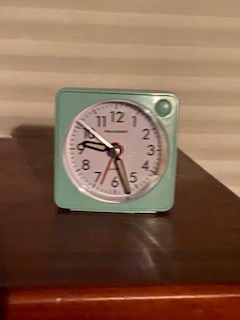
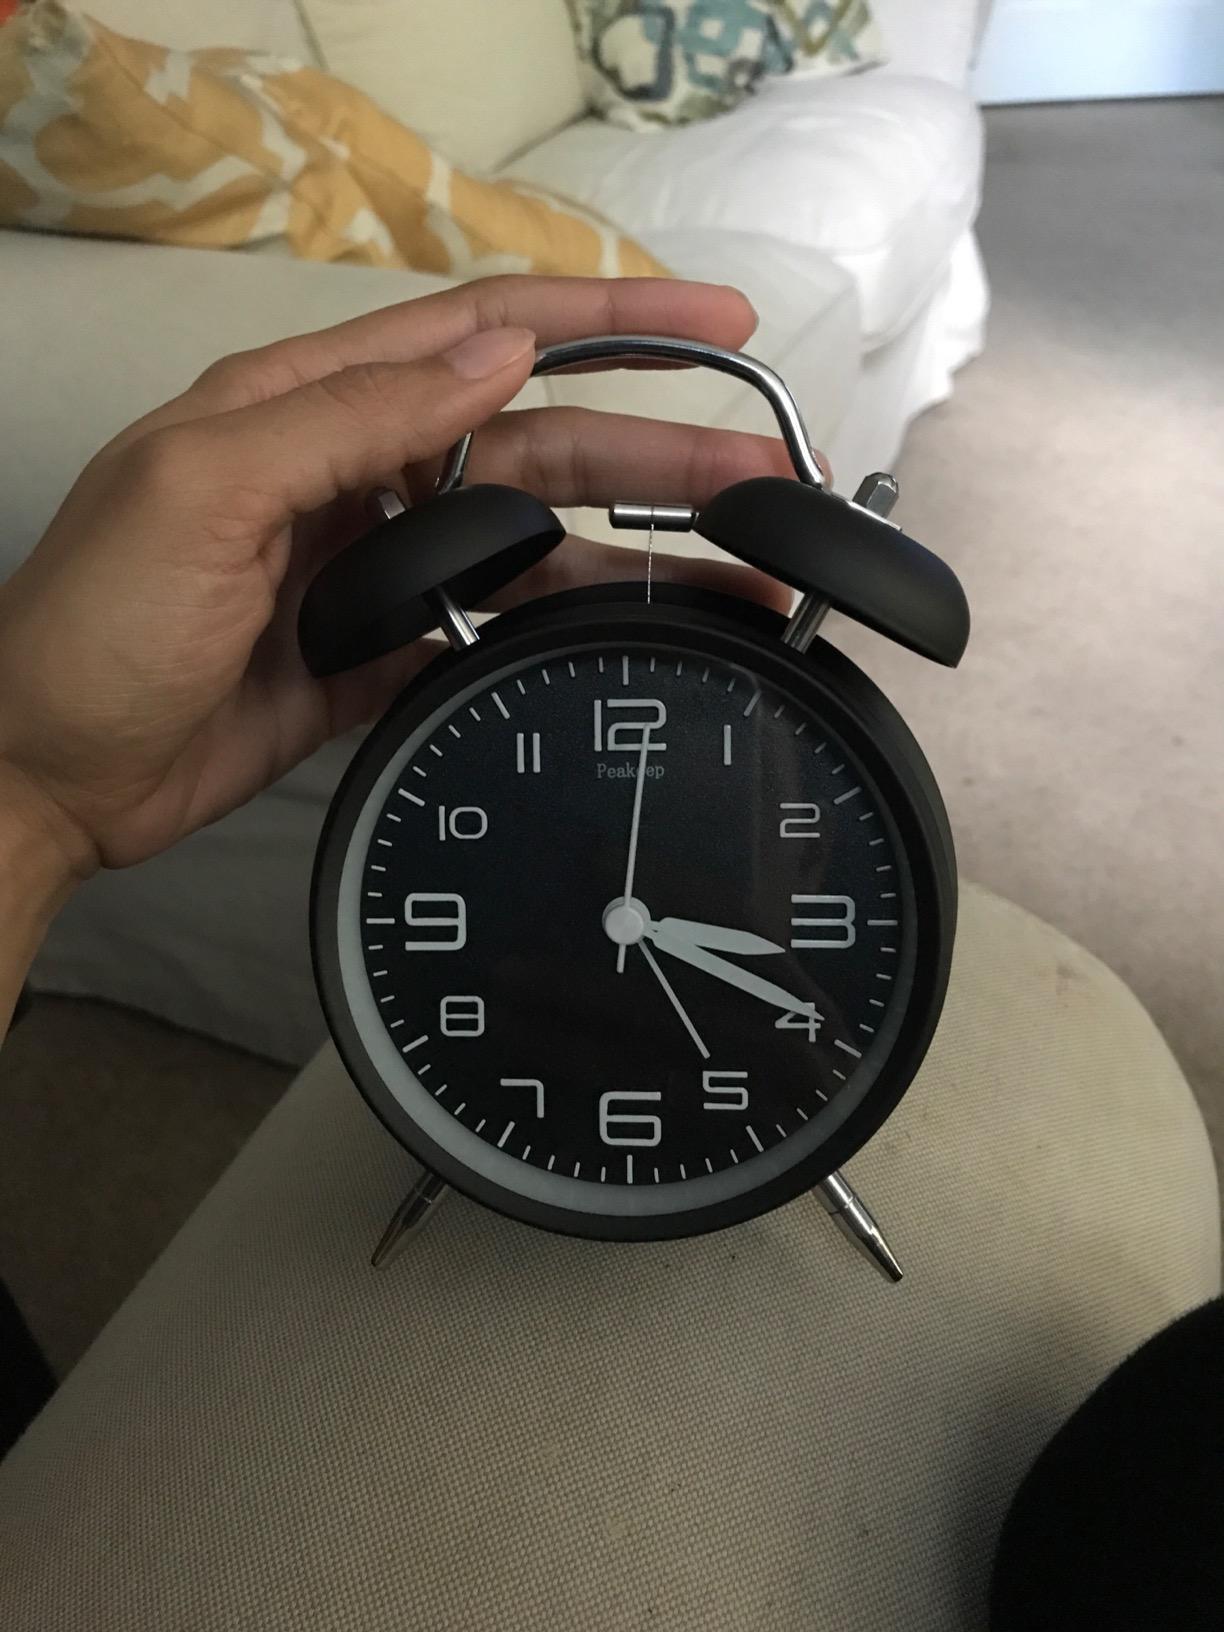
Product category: clock
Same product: no